National Youth Orchestra of China

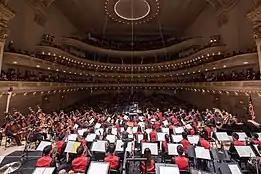

To be eligible to join NYO-China, applicants must be between 14 and 21 years old when the residency and concert tour takes place. All applicants must also be citizens of the People's Republic of China, although they are permitted to be students and/or permanent residents in other countries.